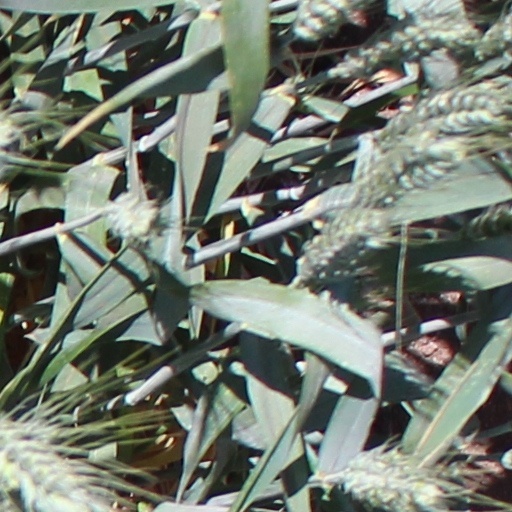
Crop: wheat